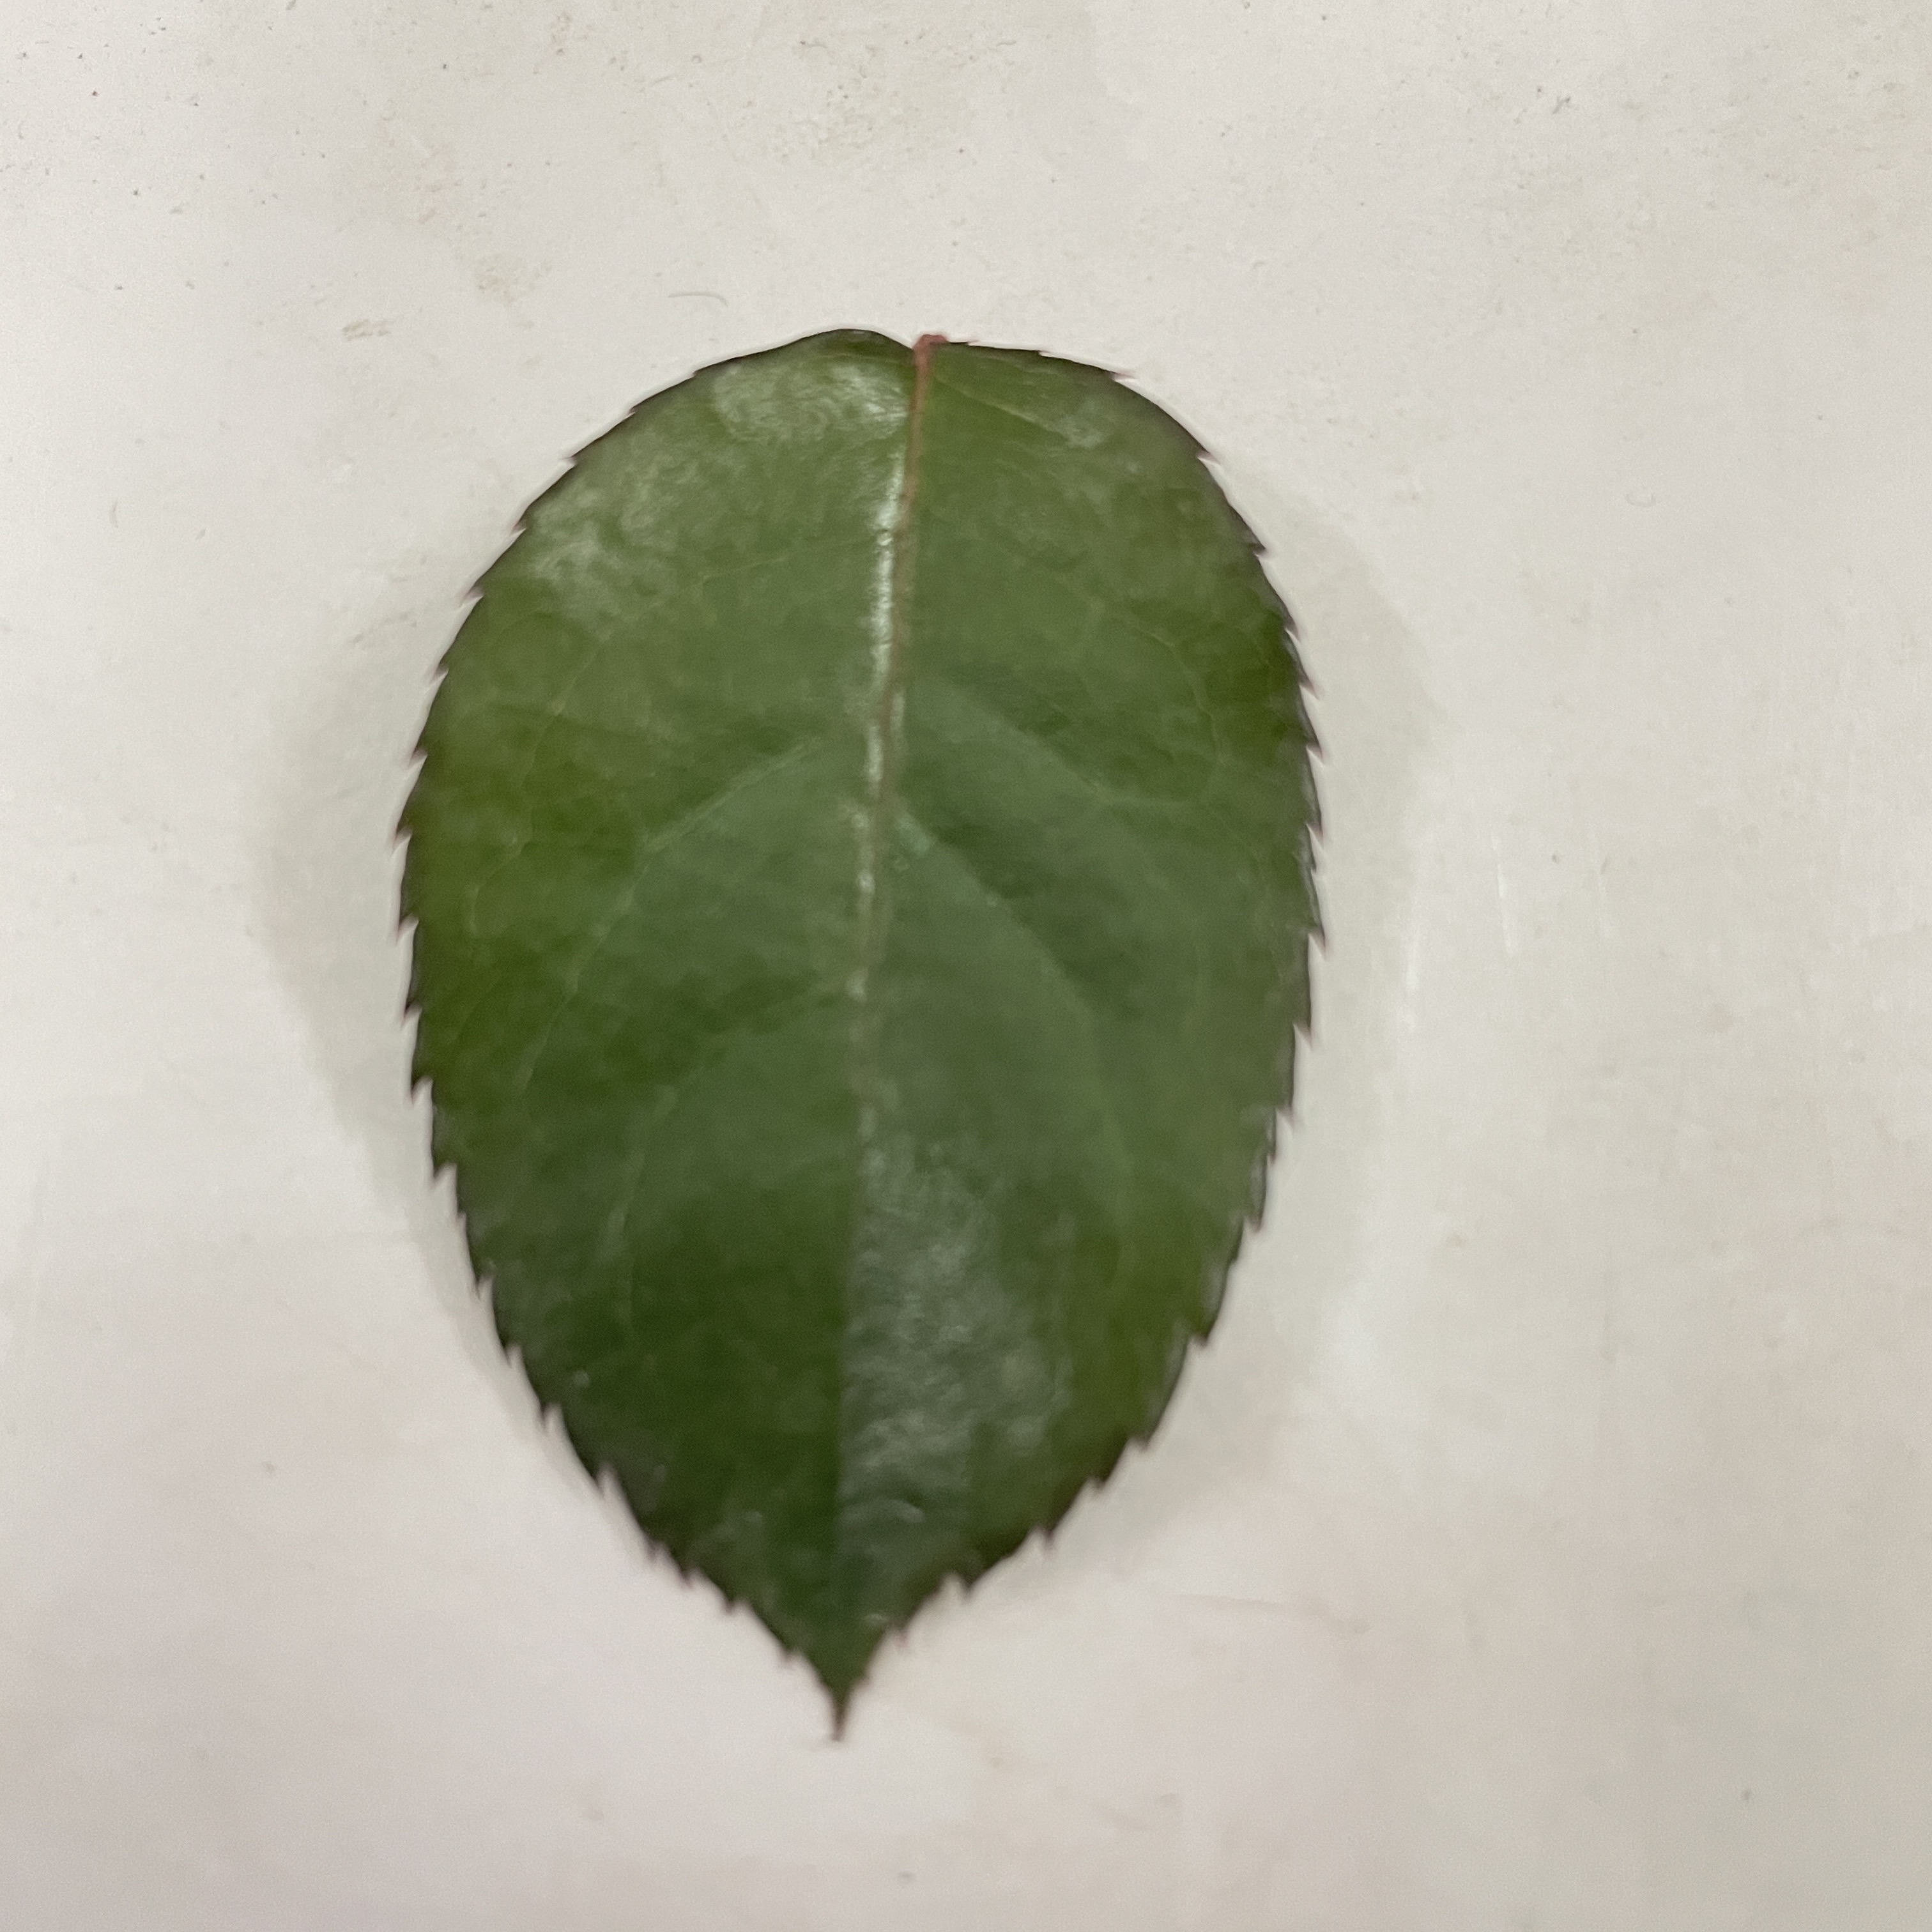
Label: Healthy Leaf